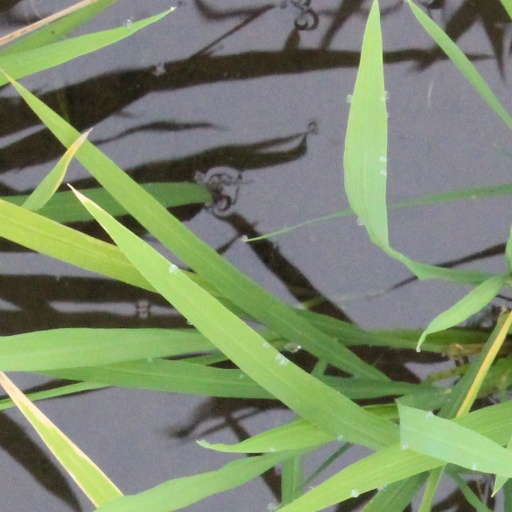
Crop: rice